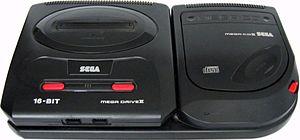
Le Mega-CD ou Mega CD, également connu sous le nom de Sega CD en Amérique du Nord, est un périphérique destiné à la console de jeu vidéo Mega Drive de Sega. Il s'agit d'un lecteur de CD-ROM permettant de lire des jeux au format CD-ROM, des CD Audio et des CD-G. Il fut commercialisé fin 1991 au Japon, en 1992 aux États-Unis et en 1993 en Europe.
Sega Corporation est une société japonaise de développement et d'édition de jeux vidéo, ainsi qu'un fabricant de bornes et systèmes d'arcade.